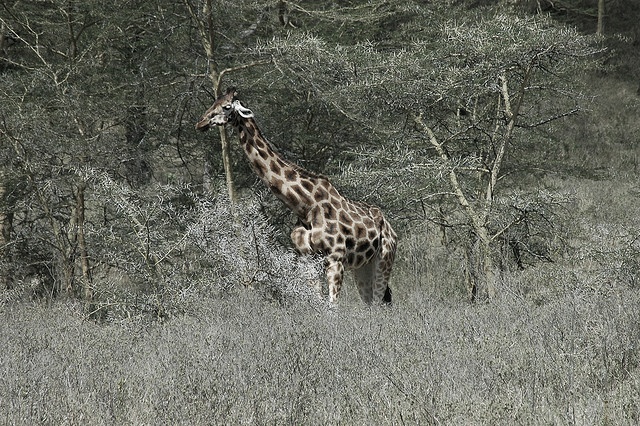
Distortion: saturate_dec